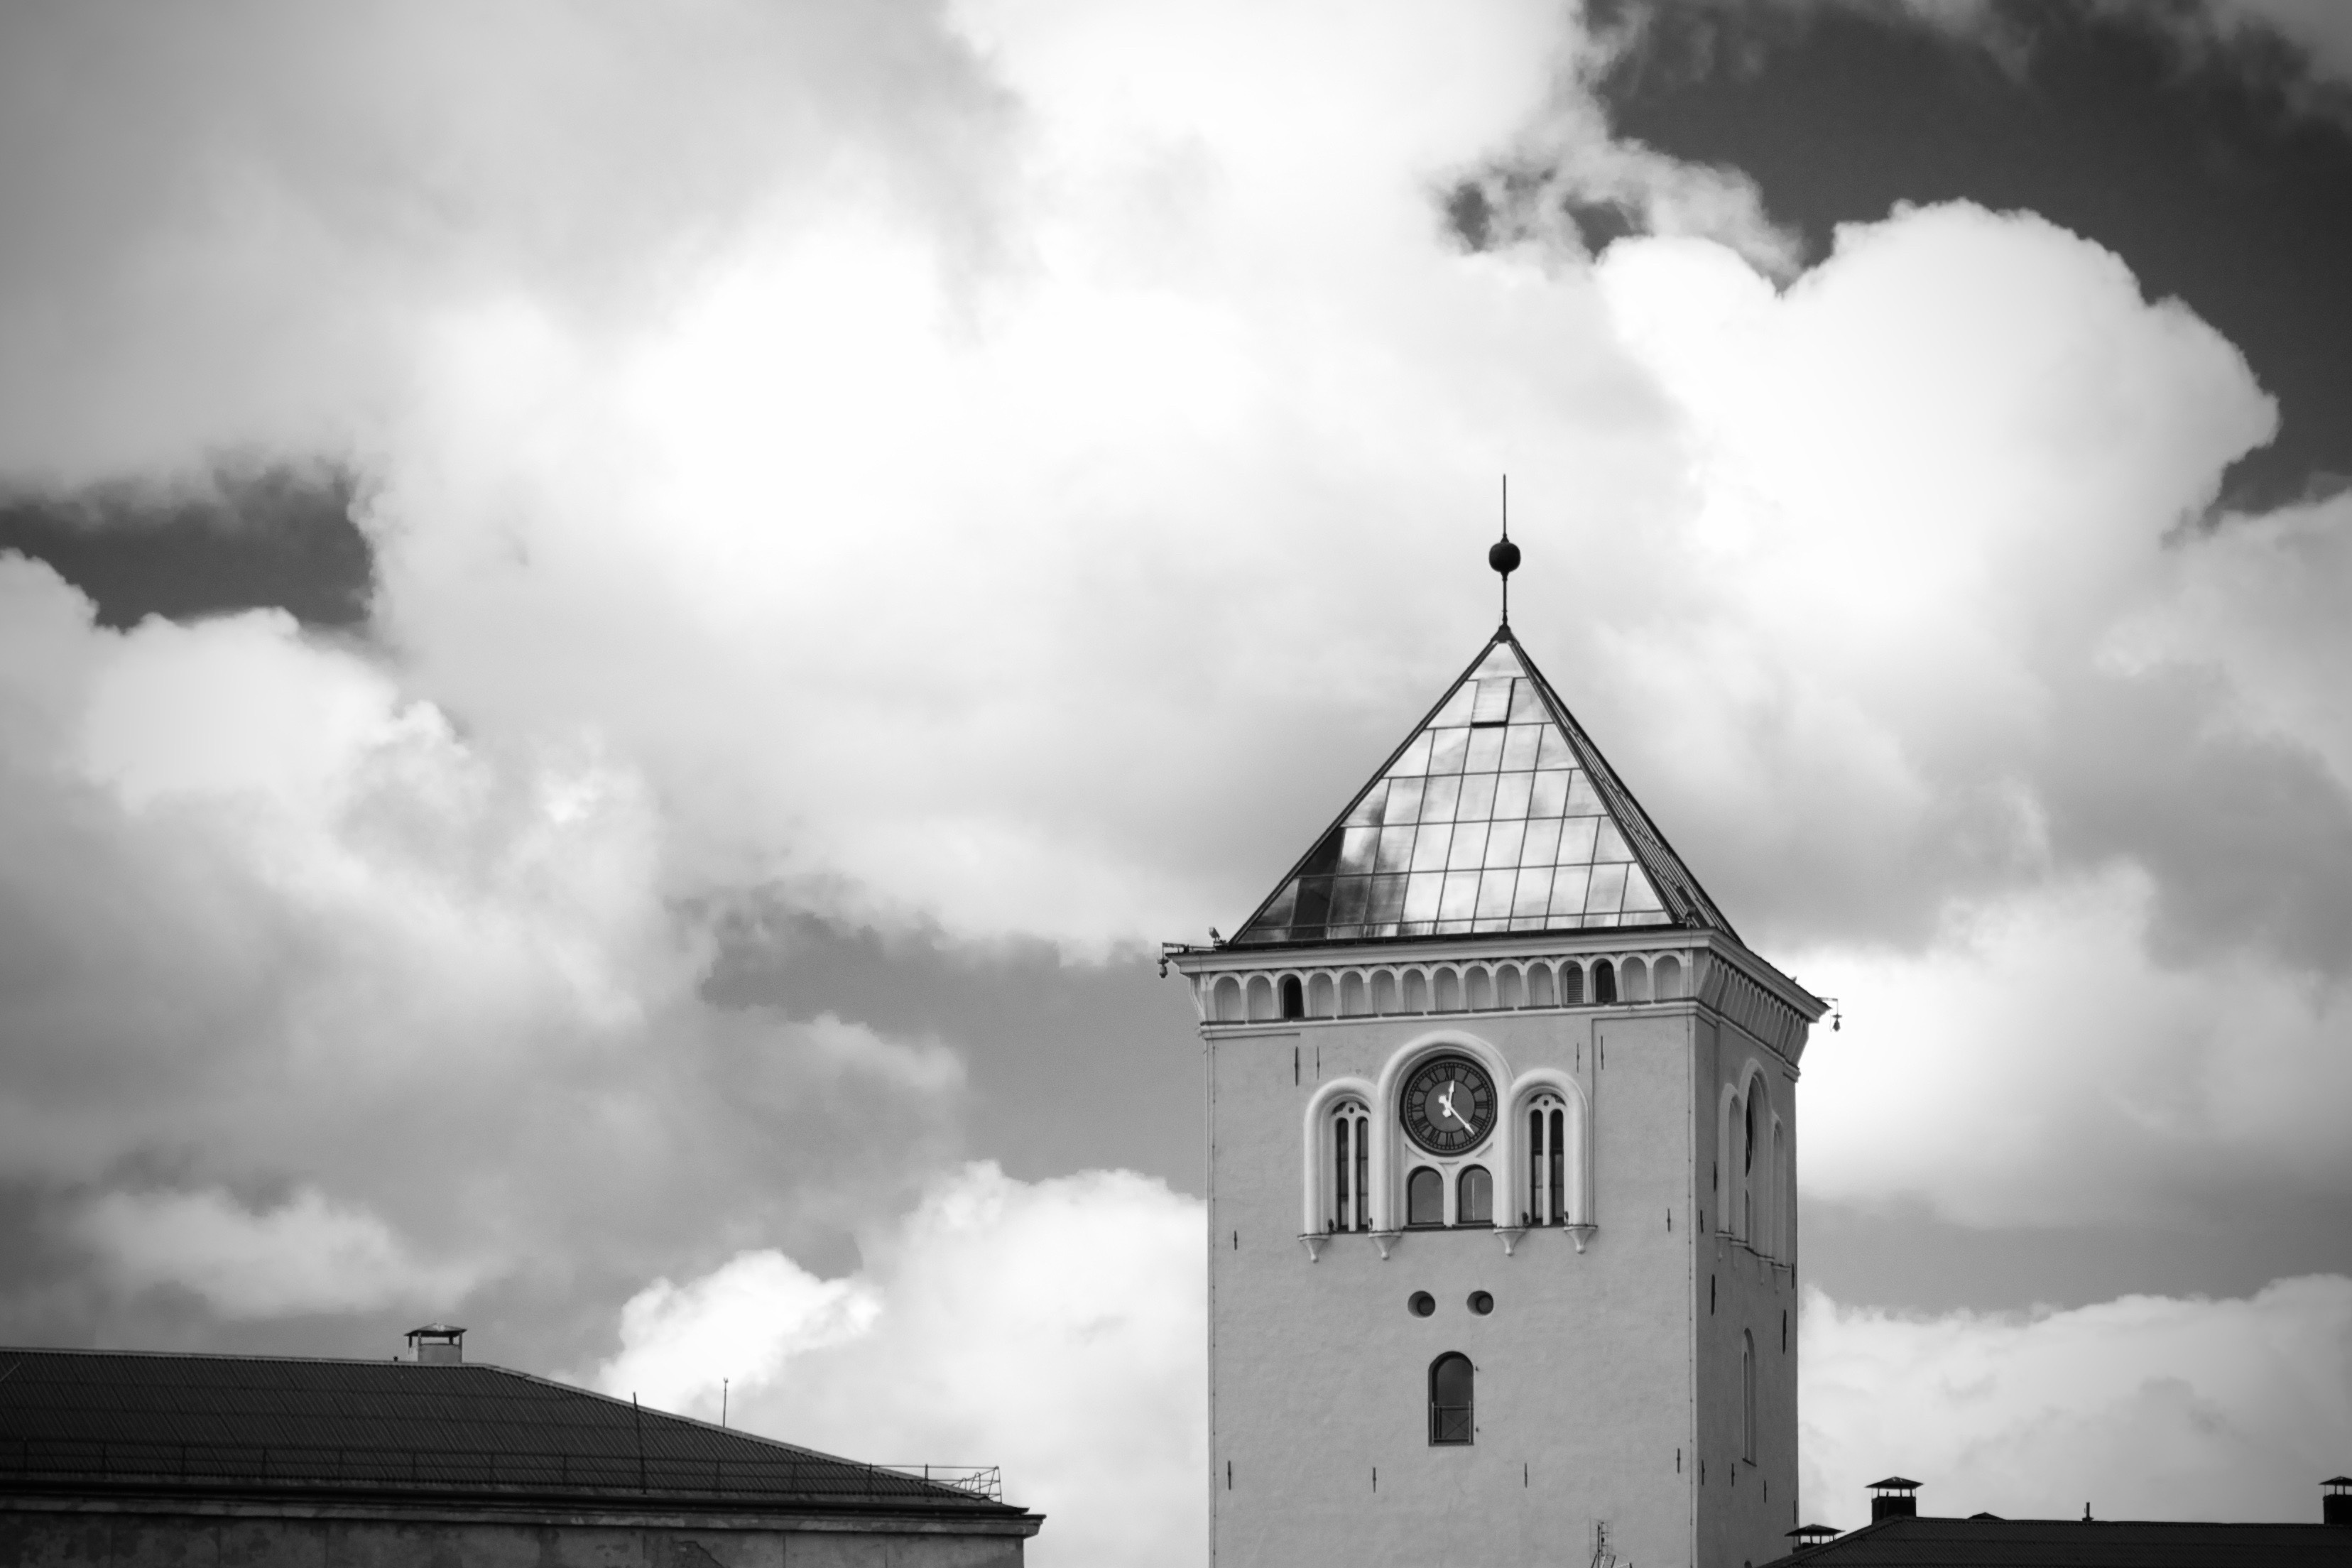
cloud, black and white, sky, white, tower, church, black, monochrome, place of worship, steeple, monochrome photography